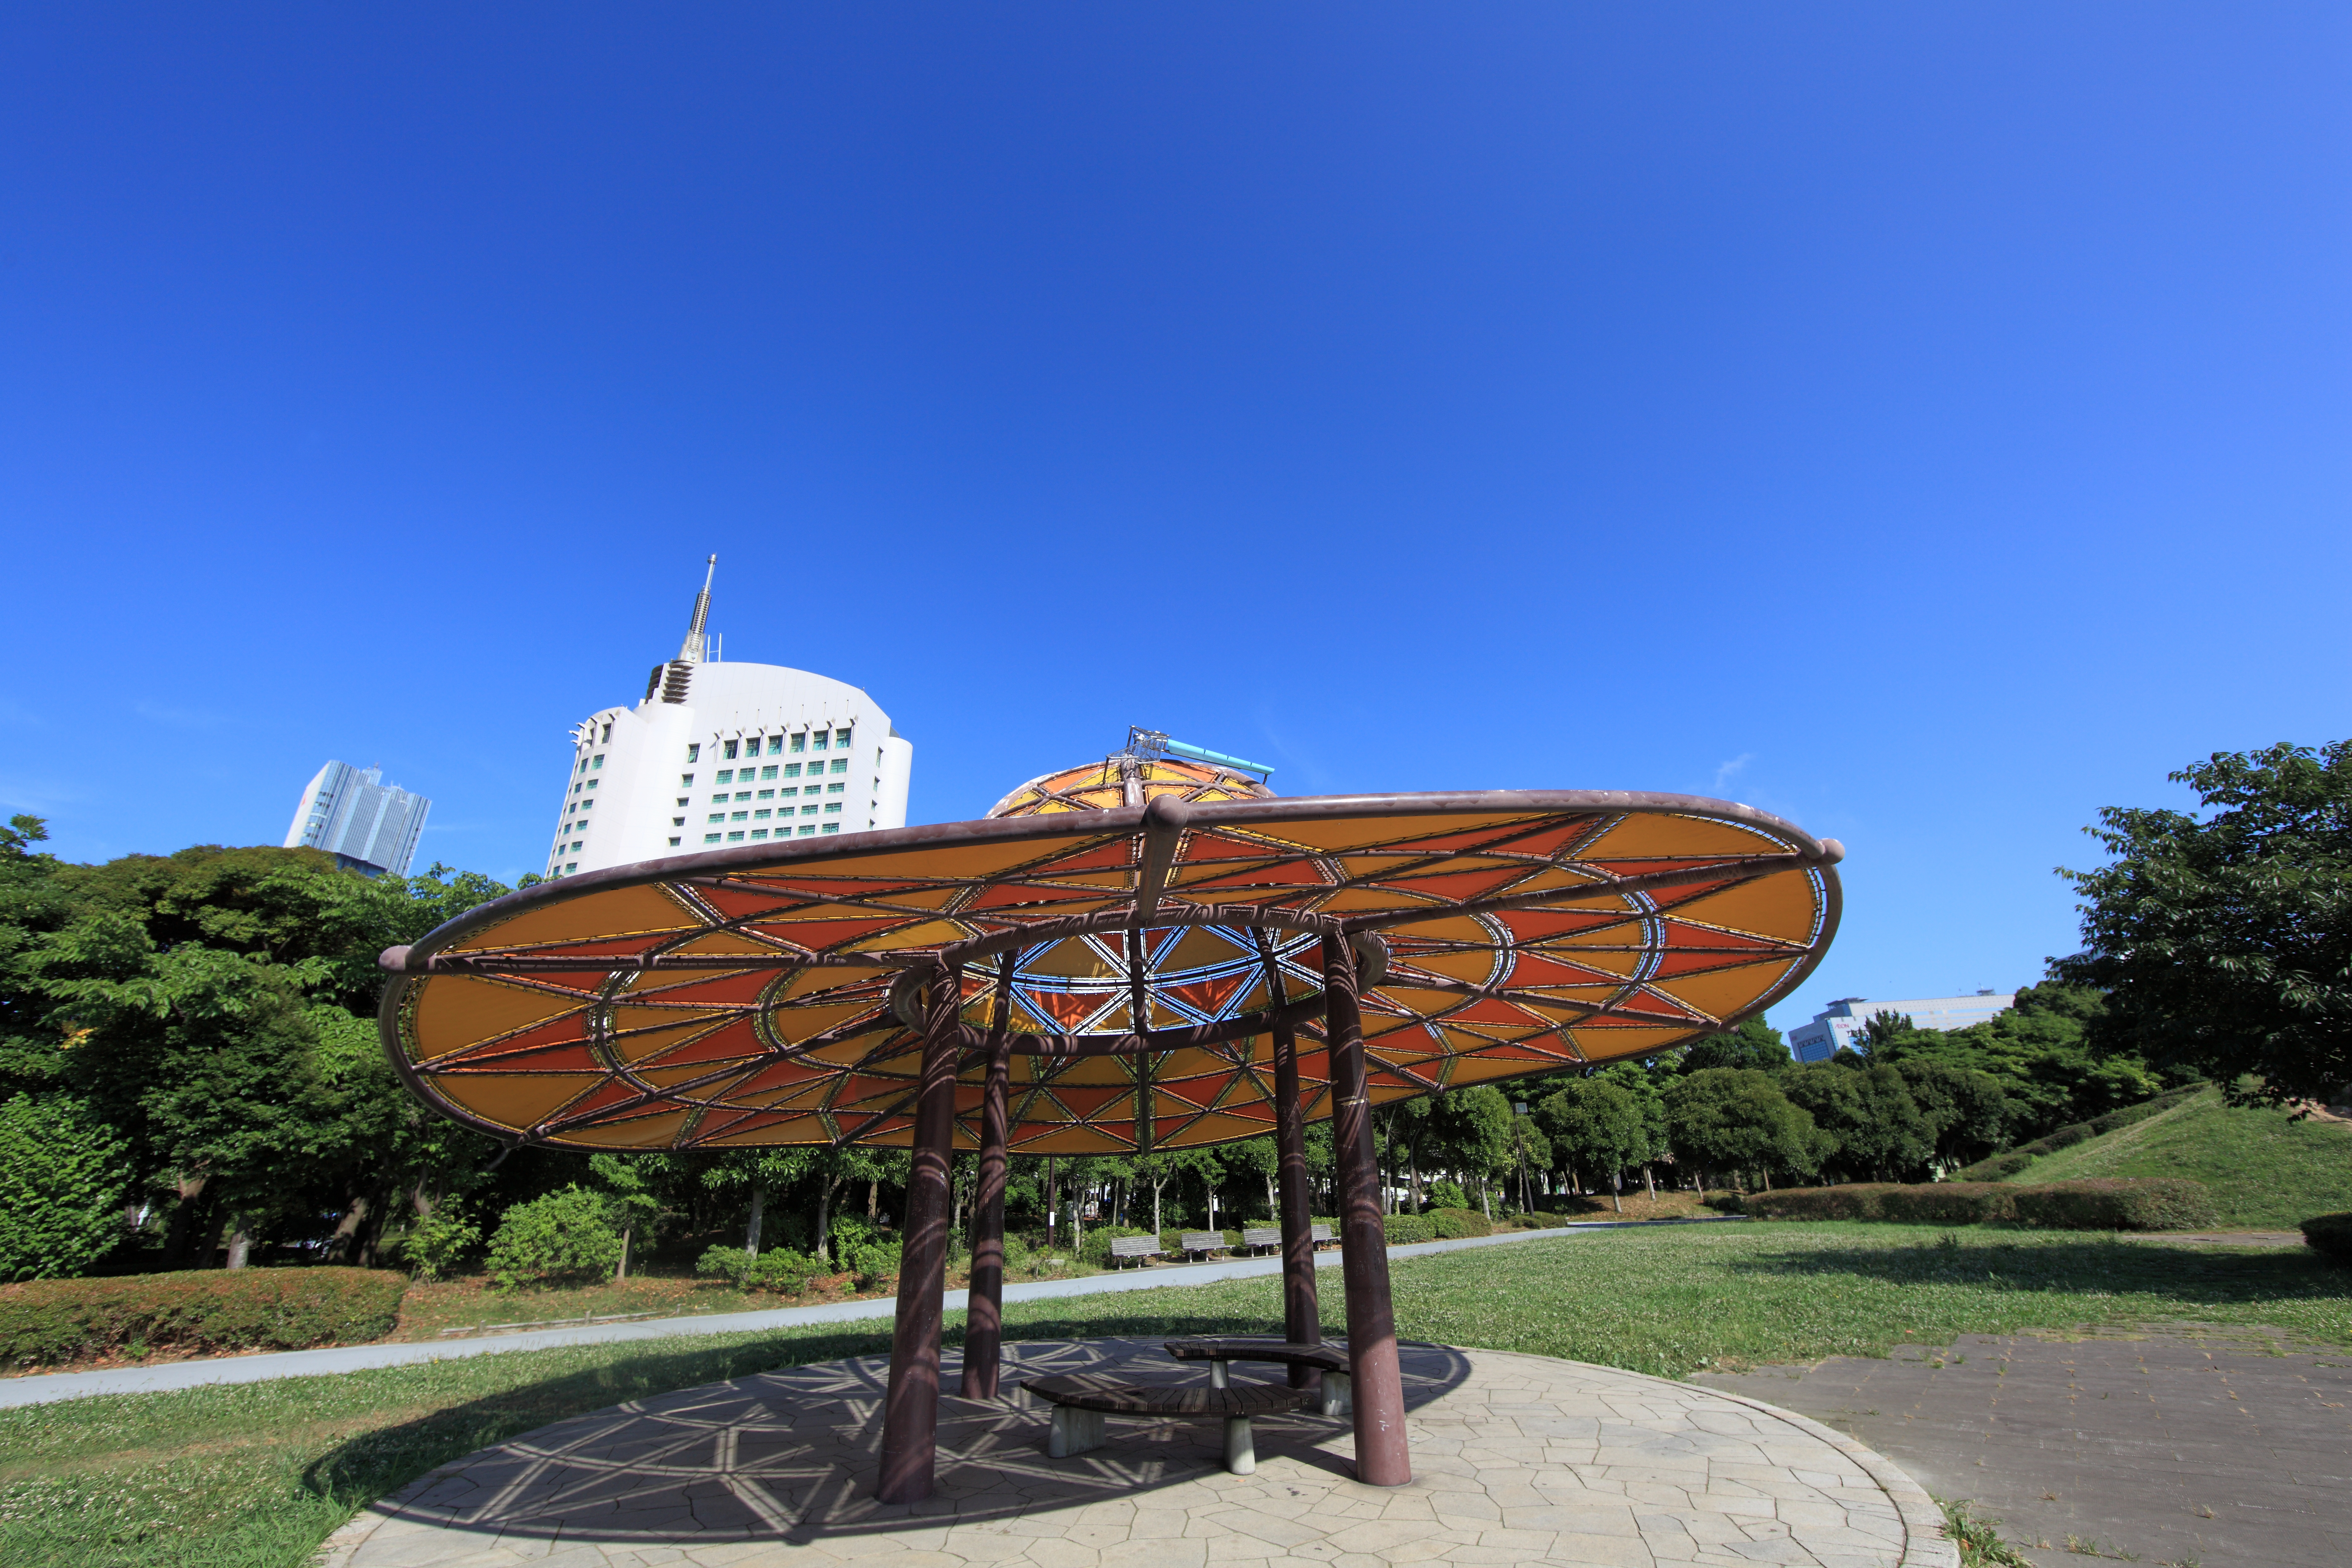
bench, high, amusement park, resort, pavilion, 5d, hires, arbor, markii, hi, res, resolution, chiba, canonef14mmf28liiusm, makuharikaihinkouen, man made object, outdoor structure